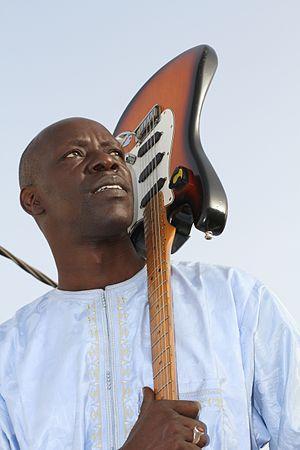
Jimi Mbaye est un guitariste, auteur, compositeur et chanteur sénégalais. Il est notamment connu pour être le cofondateur du groupe Super Étoile de Dakar dans lequel il a joué aux côtés de Youssou N'Dour et El Hadji Faye pendant plus de 30 ans.